Chemical Society

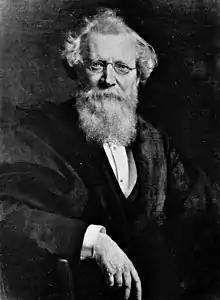
August Wilhelm Hofmann, ("This picture was taken in 1890)"

Although the Chemical Society often did not work with some larger chemical industries, smaller London industries offered collaboration opportunities. This included photography, which required fine chemicals for development, natural dyes, and drugs. August Wilhelm Hofmann, a prominent member, conducted groundbreaking research on coal tar products for two decades. Hofmann's work transformed coal tar from a waste material into a valuable resource for creating vibrant dyes, establishing a new industrial sector. Hofmann's work transformed coal tar from a waste material into a valuable resource for creating vibrant dyes, establishing a new industrial sector. His contributions led to his election as president of the Chemical Society in 1861.